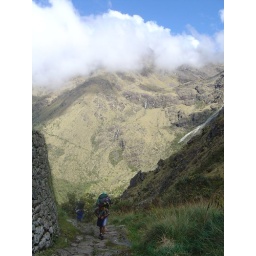
mountains in clouds